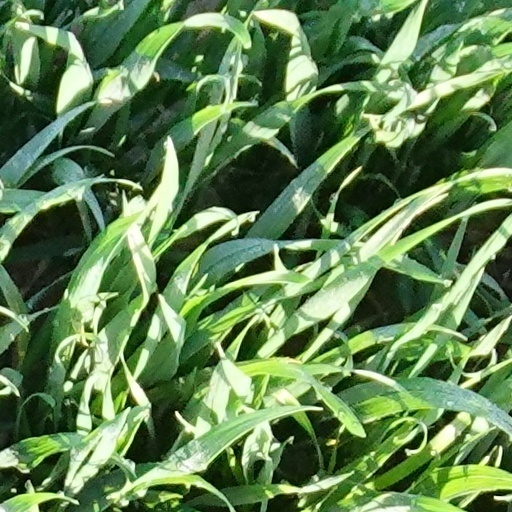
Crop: wheat